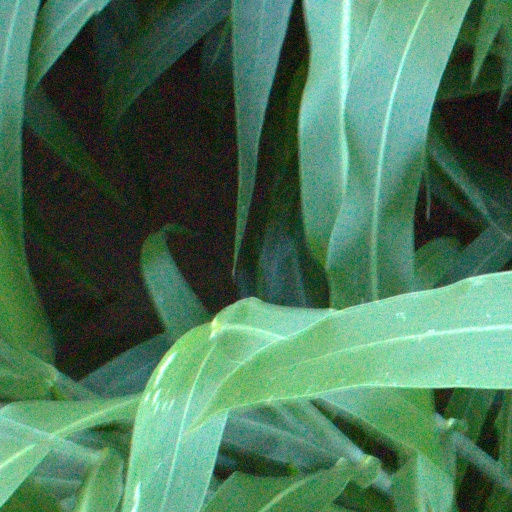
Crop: sorghum